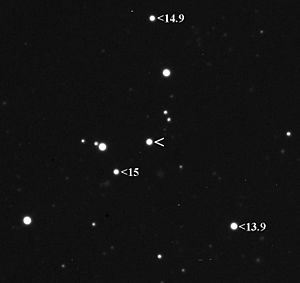
(153) Hilda
(153) Hilda er en asteroide i den ydre del af asteroidebæltet, hvor den kommer tæt på planeten Jupiter hver tredje gang den tager et omløb om Solen. Den belv opdaget den 2. november 1875 af den østrigske astronom Johann Palisa. Asteroiden er opkaldt til minde om Theodor von Oppolzers ældste datter – Hilda, der døde året før. Oppolzer var ligeledes en østrigsk astronom og geodæt, og den første præsident for den Internationale Geodætiske Association.